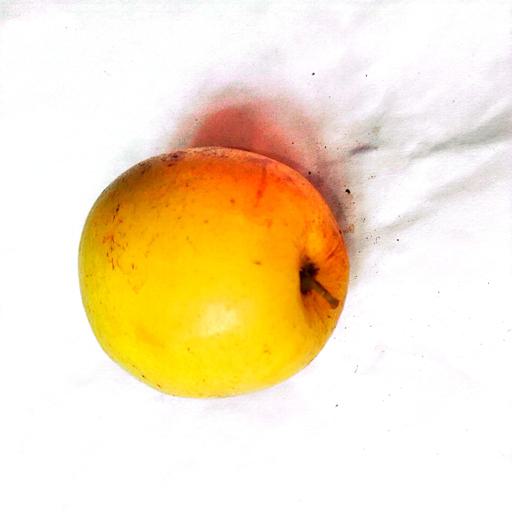
Label: healthy